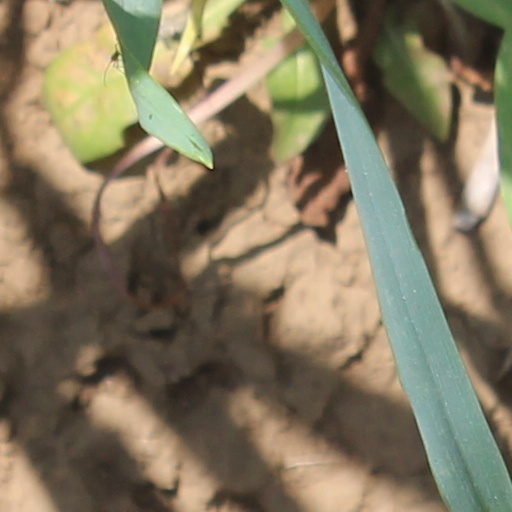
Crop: wheat